Water pouring puzzle

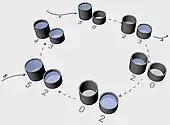
Solution to puzzle with 3 L and 5 L jugs, a tap and a drain

The rules are sometimes formulated by adding a tap (a source "jug" with infinite water) and a sink (a drain "jug" that accepts any amount of water without limit). Filling a jug to the rim from the tap or pouring the entire contents of jug into the drain each count as one step while solving the problem. This version of the puzzle was featured in a scene of the 1995 movie "Die Hard with a Vengeance". This variant has an optimal solution that can be obtained using a billiard-shape barycentric plot (or a mathematical billiard).